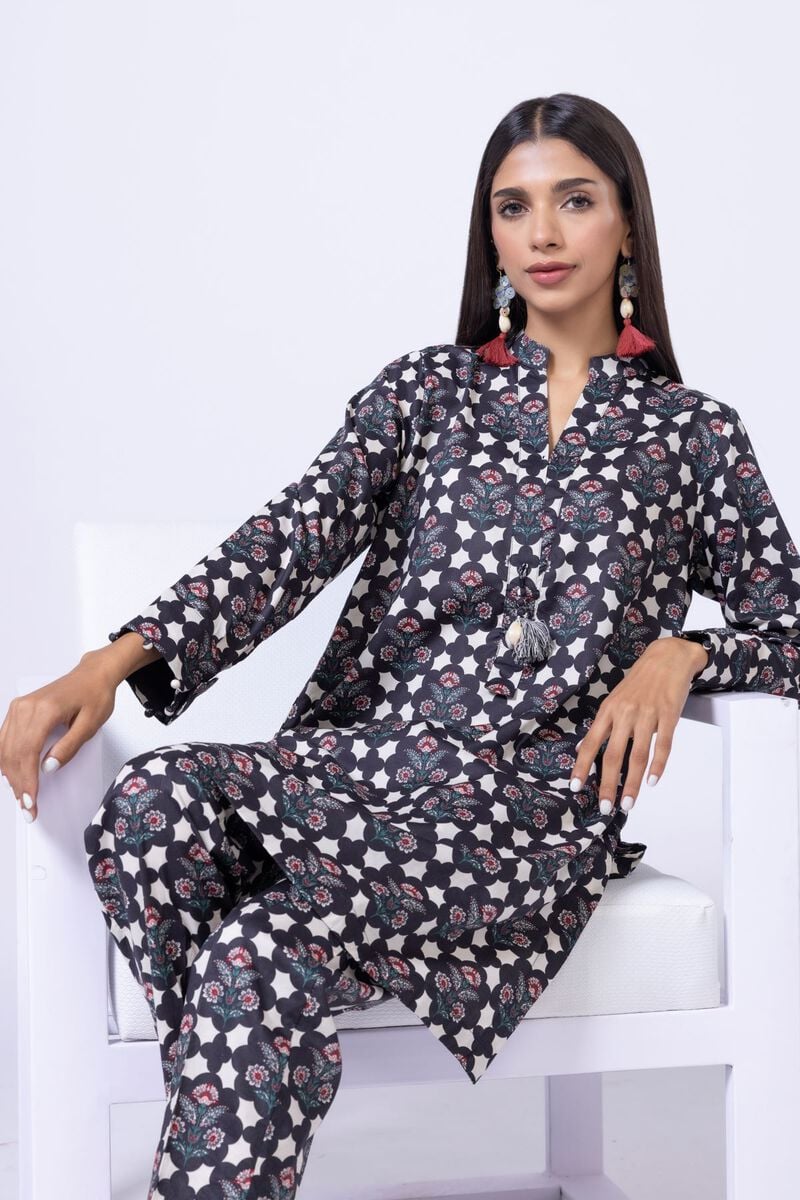
black multi floral print tunic pants